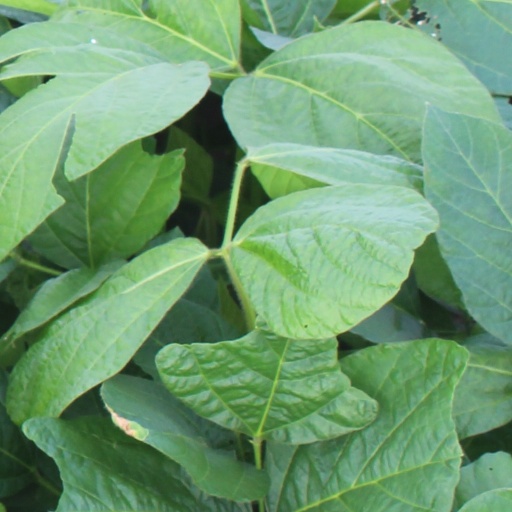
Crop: soybean